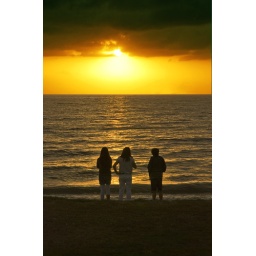
Fascinated by the stormy clouds masking the sun just after sunrise off the north east coast of Corsica.